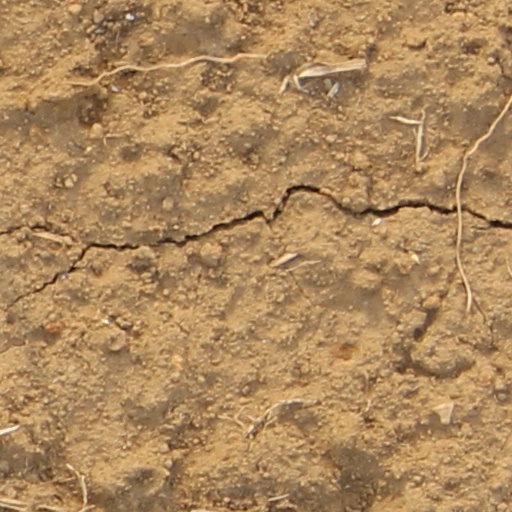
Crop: wheat